Hard-Hat Domo

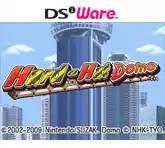

Hard-Hat Domo is a DSiWare game that you use Domo as a construction worker to get to the top of a 100-floor building. It was made by Suzak. The game's goal is to match the ladder colors to the floor colors to get points. Sometimes, it is impossible to match both colors, but the game allows players to place a ladder as long as the ladder color and the color of the floor beneath him match. A level is cleared upon reaching the top floor. There is a timer that shows how many seconds until Wall Construction begins. Time is added to the timer when a ladder is placed. If the timer runs out, Wall Construction begins. If the Wall Construction catches up to Domo's current floor, he will lose one meat-and-potato stew bowl. If Domo loses all of his bowls, the game ends.